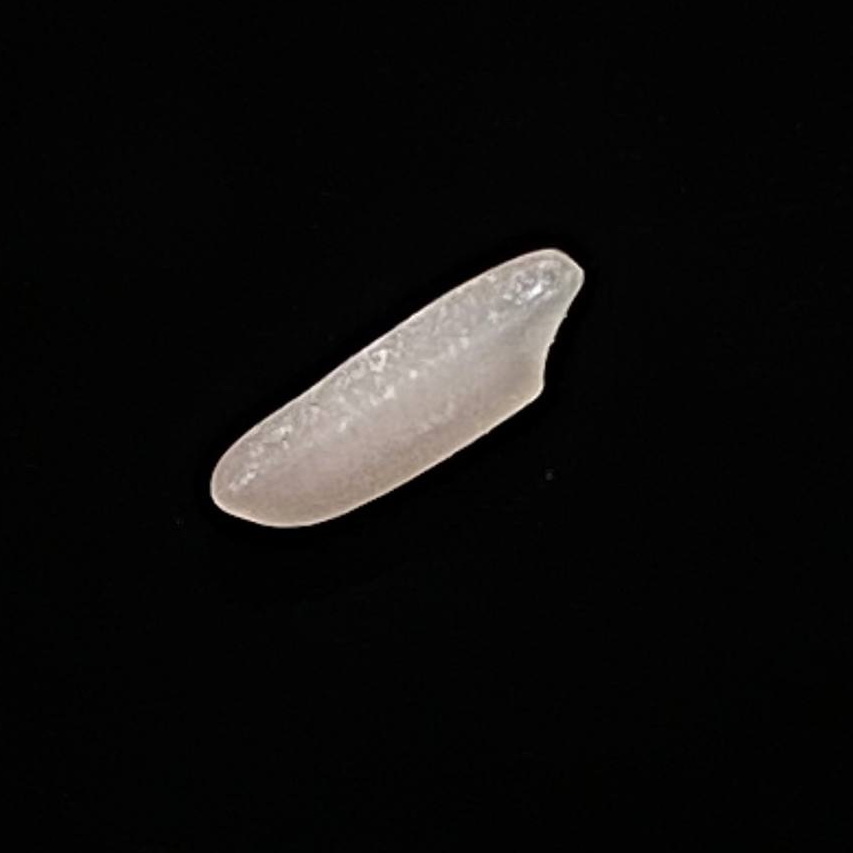
Rice variety: Shampakatari